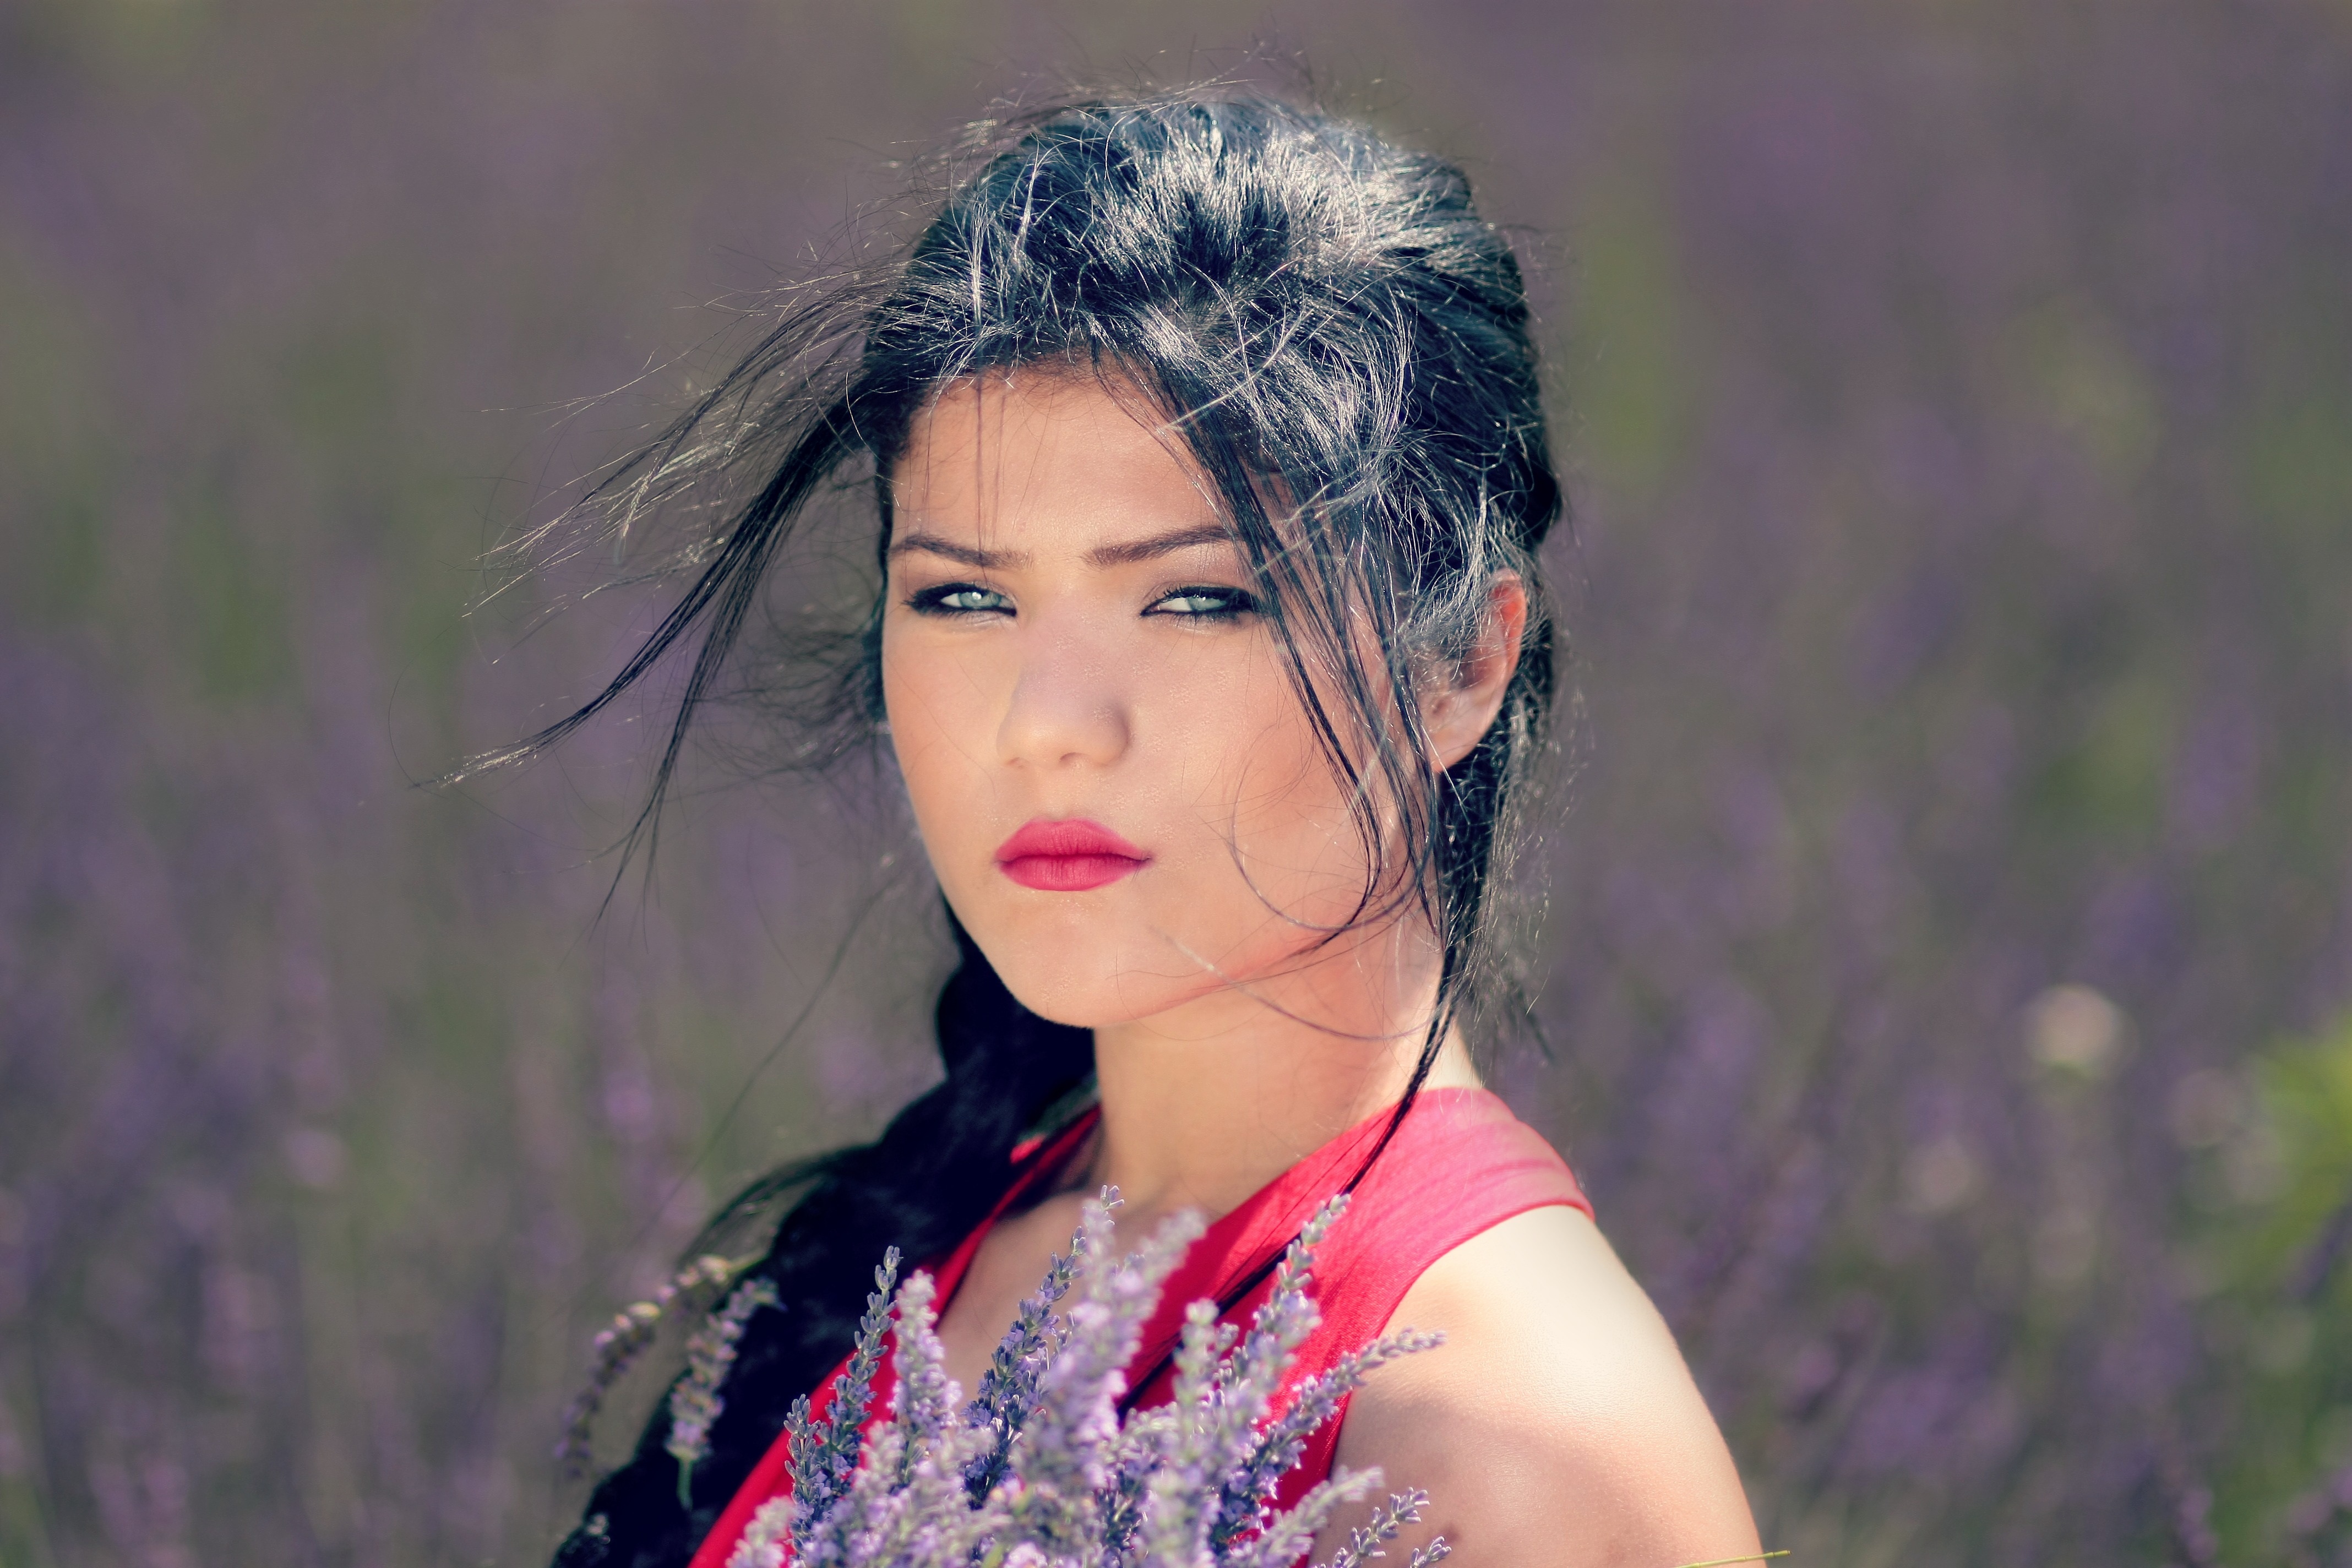
nature, person, girl, woman, hair, photography, flower, brunette, portrait, model, spring, fashion, lady, lavender, hairstyle, smile, flowers, face, dress, eye, photograph, skin, beauty, blue eyes, photo shoot, portrait photography